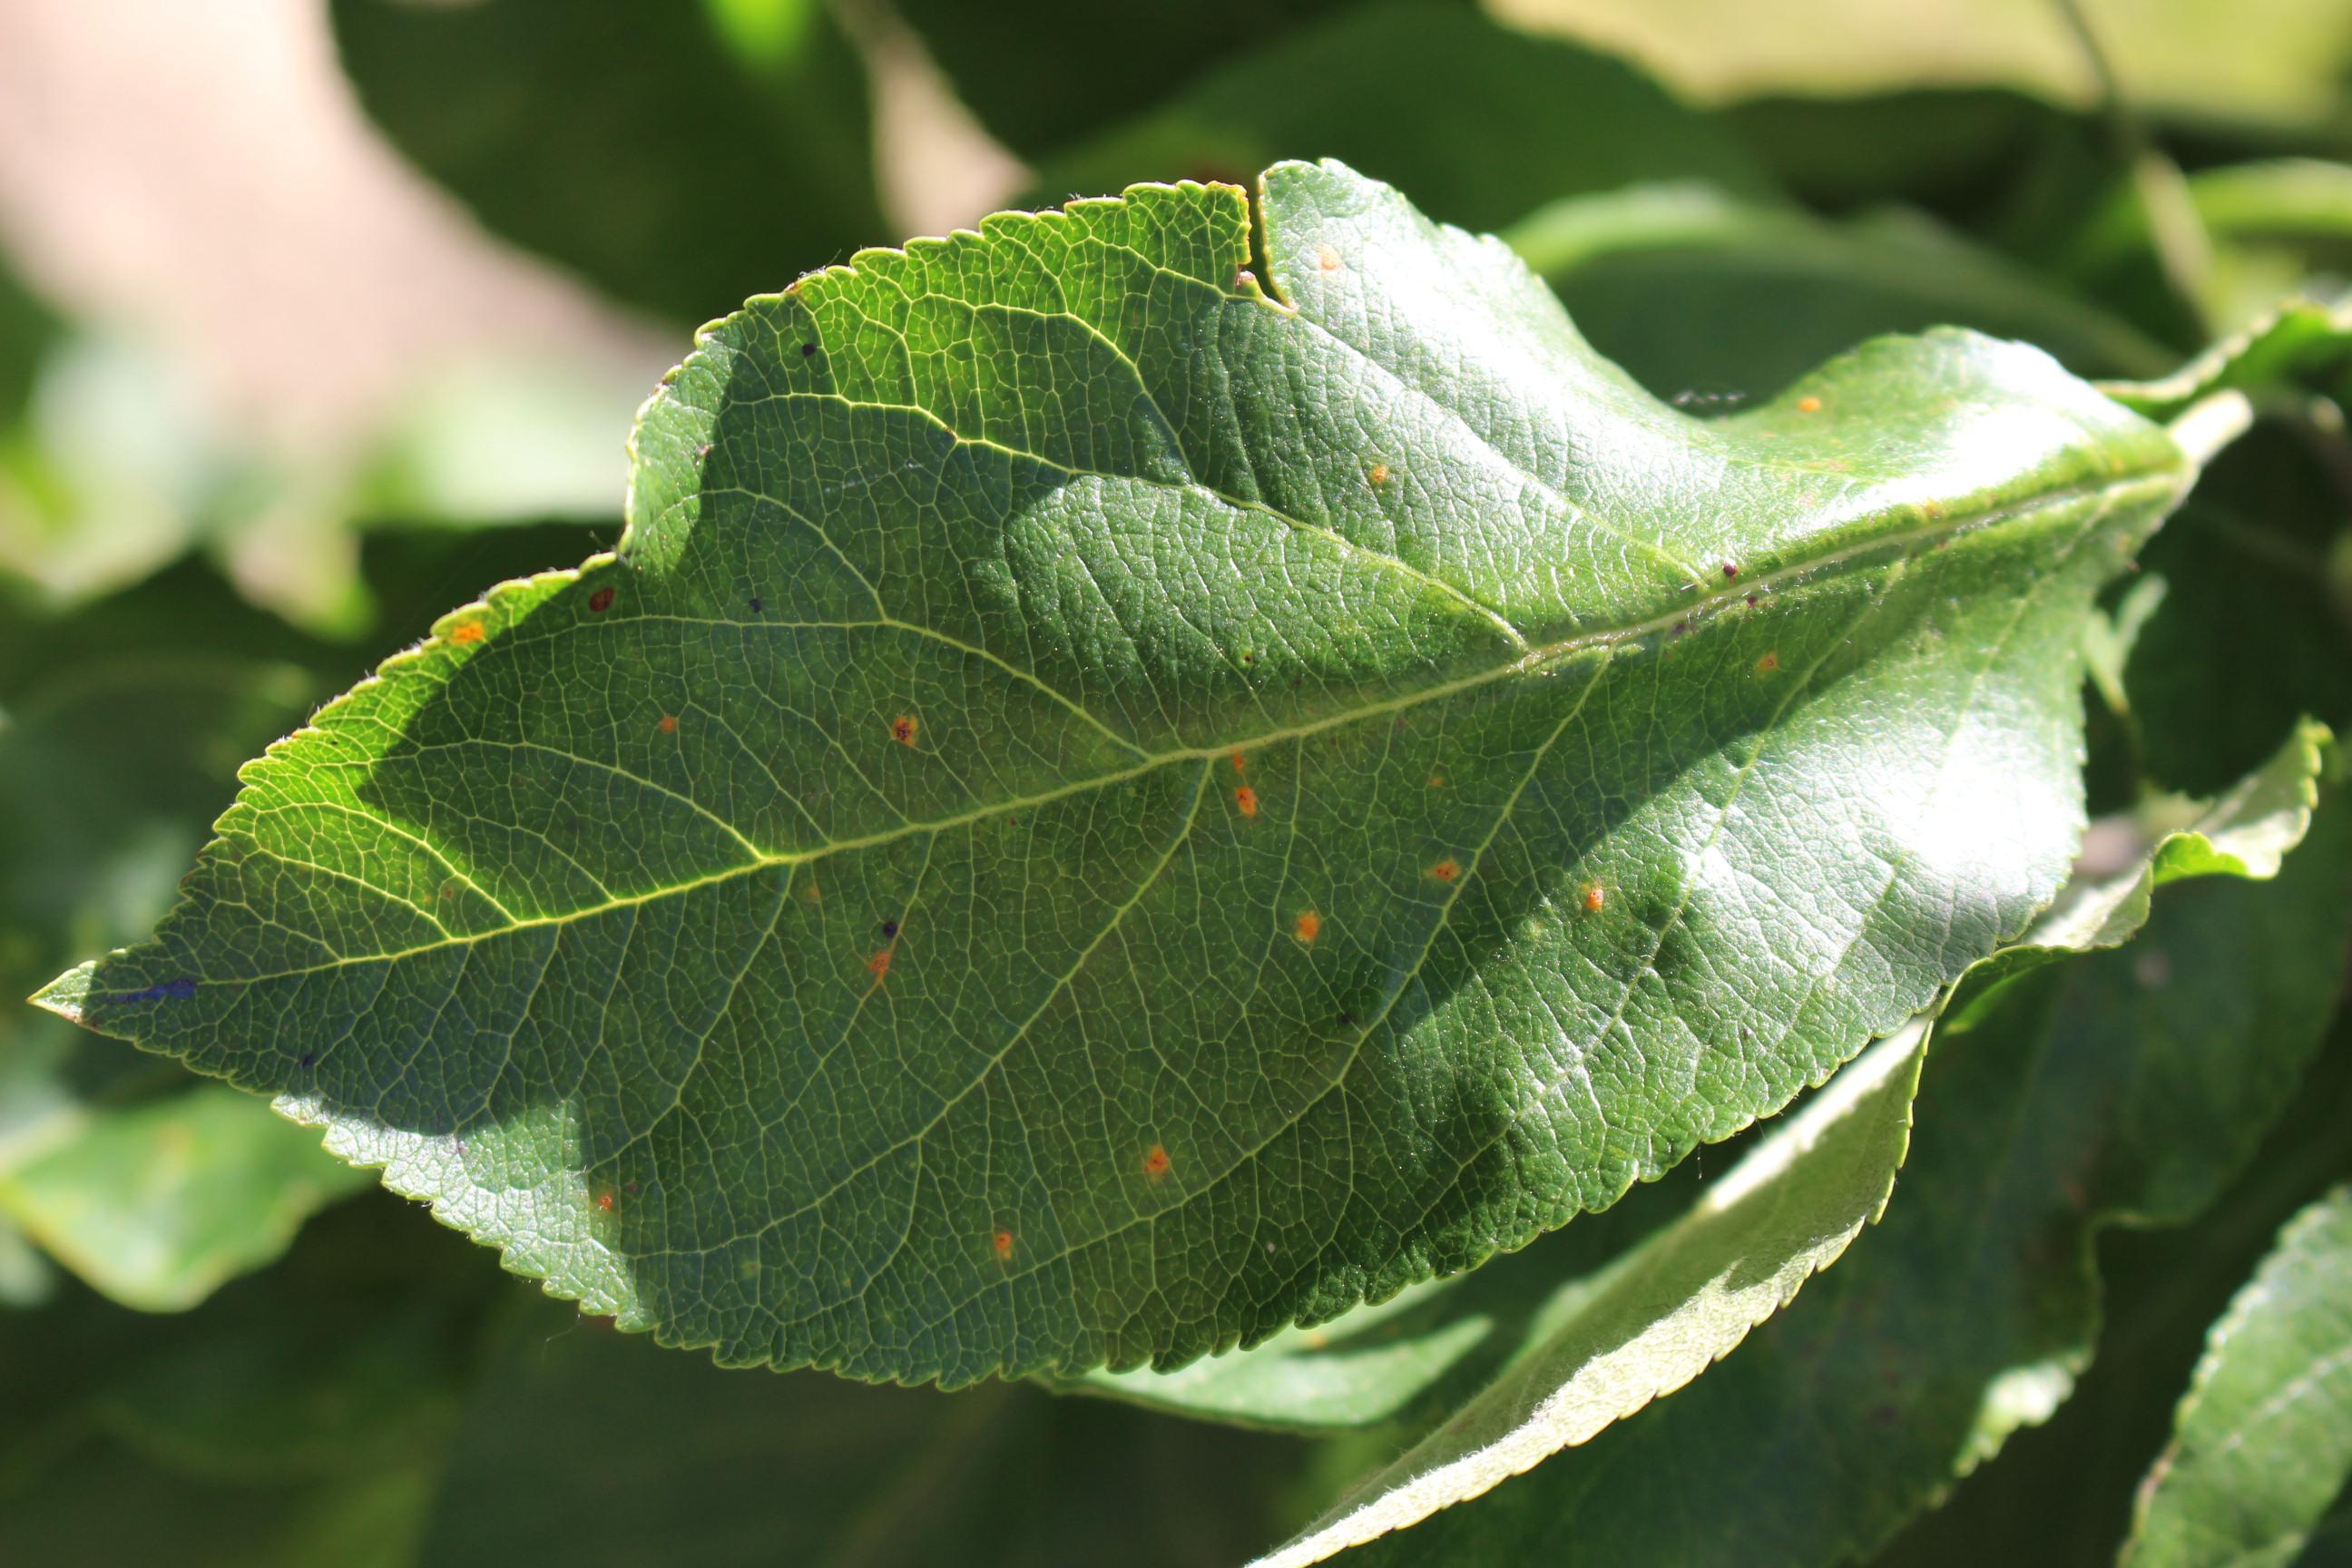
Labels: rust